Music of Northumbria

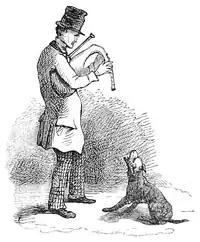
A Northumbrian piper at Gilsland, 1860s.

In the later medieval period pipe music appears to have been characterized by the use of the Northumbrian 'war pipe', which may have been the ancestor of the Great Highland Bagpipe, but no example has survived. It appears to have been replaced in the region by the eighteenth century by a variety of pipes, ranging from the conical bore, open-ended border pipes, to the cylindrically bored smallpipes; the closed-ended form with its single octave compass and closed fingering is known to have existed since the seventeenth century, and open-ended forms were also known. The Union or Pastoral pipes, the precursor of the Irish Uilleann pipes, are also known to have been played and made in the region. The earliest known bagpipe manuscript from the UK is a tunebook by William Dixon of Stamfordham in Northumberland, dated 1733. This includes forty tunes with extensive sets of variations. Some of the tunes correspond to later versions of known smallpipe tunes; others, with a nine-note compass, must have been played either on Border pipes or on an open-ended smallpipe, like the Scottish smallpipes.